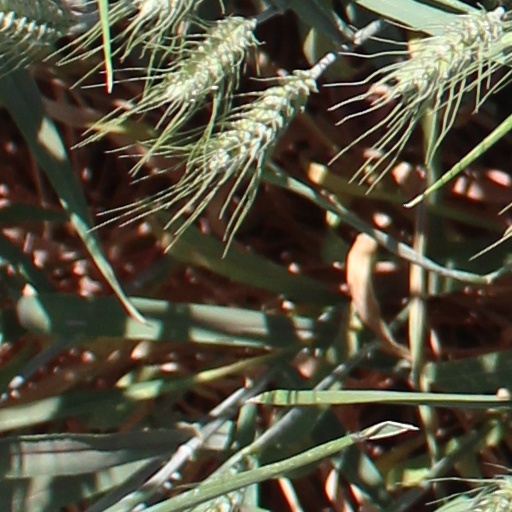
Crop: wheat